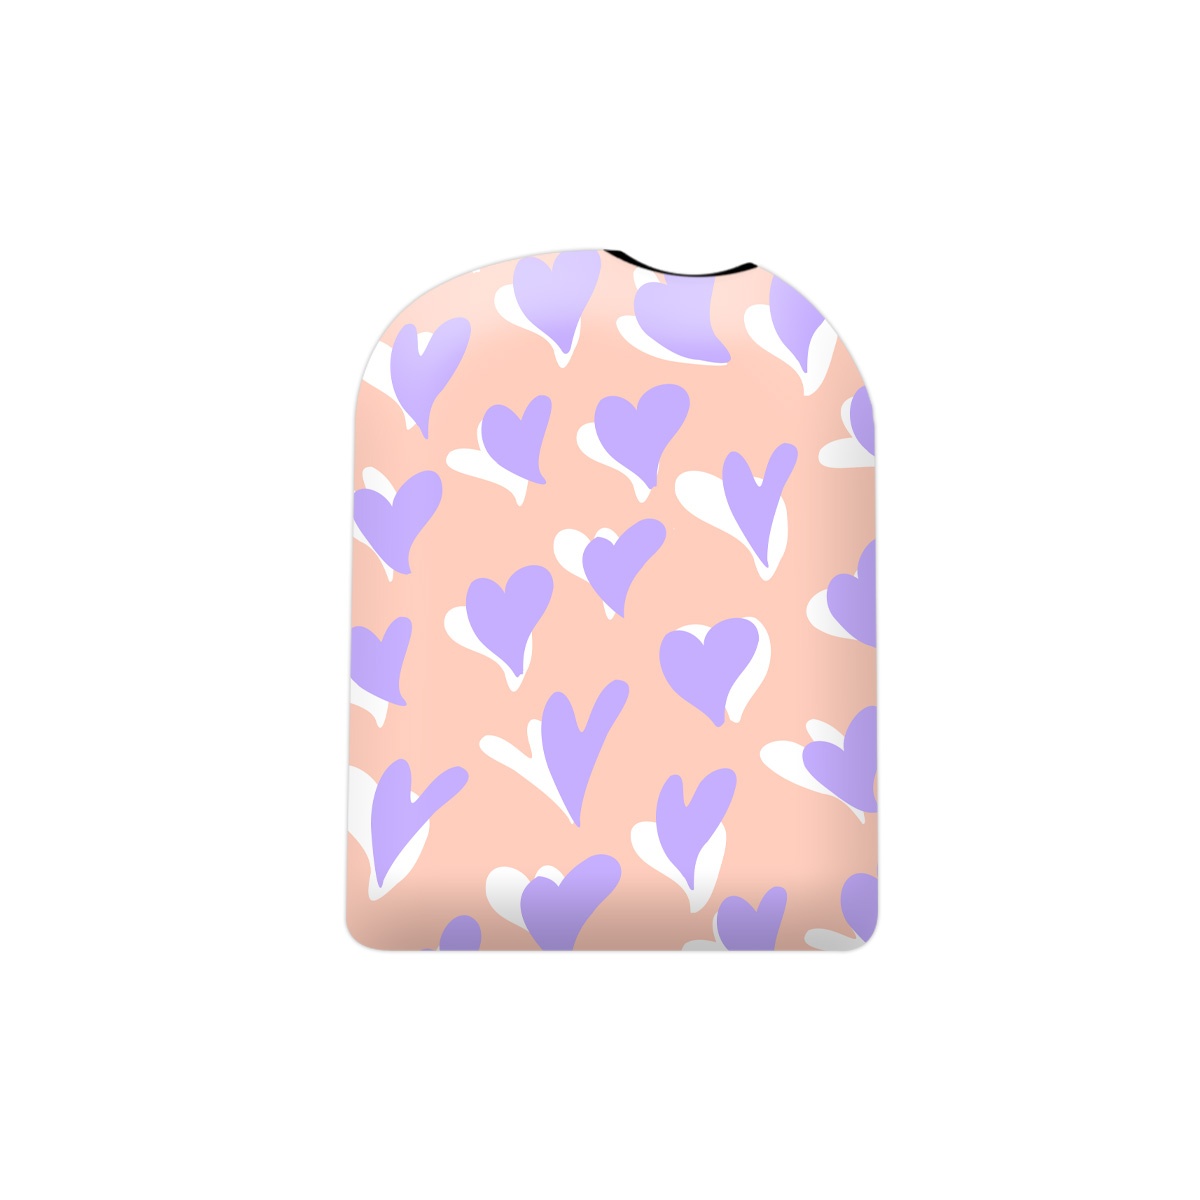
Lavender Love Pod Sticker – Pump Peelz
Customize your insulin pod with the Lavender Love Pod Sticker – Pump Peelz from Pump Peelz. This precision-fit vinyl sticker is made to fit pod-style insulin delivery systems and adds a decorative, stylish finish to your device. Easy to apply and remove, it’s a simple way to refresh your pod with a new design you’ll love. *Pump Peelz is not affiliated with or endorsed by Insulet Corporation. Omnipod® is a registered trademark of Insulet Corporation. Device not included.*
Brand: Peelz
Category: Health & Beauty > Health Care > Biometric Monitor Accessories